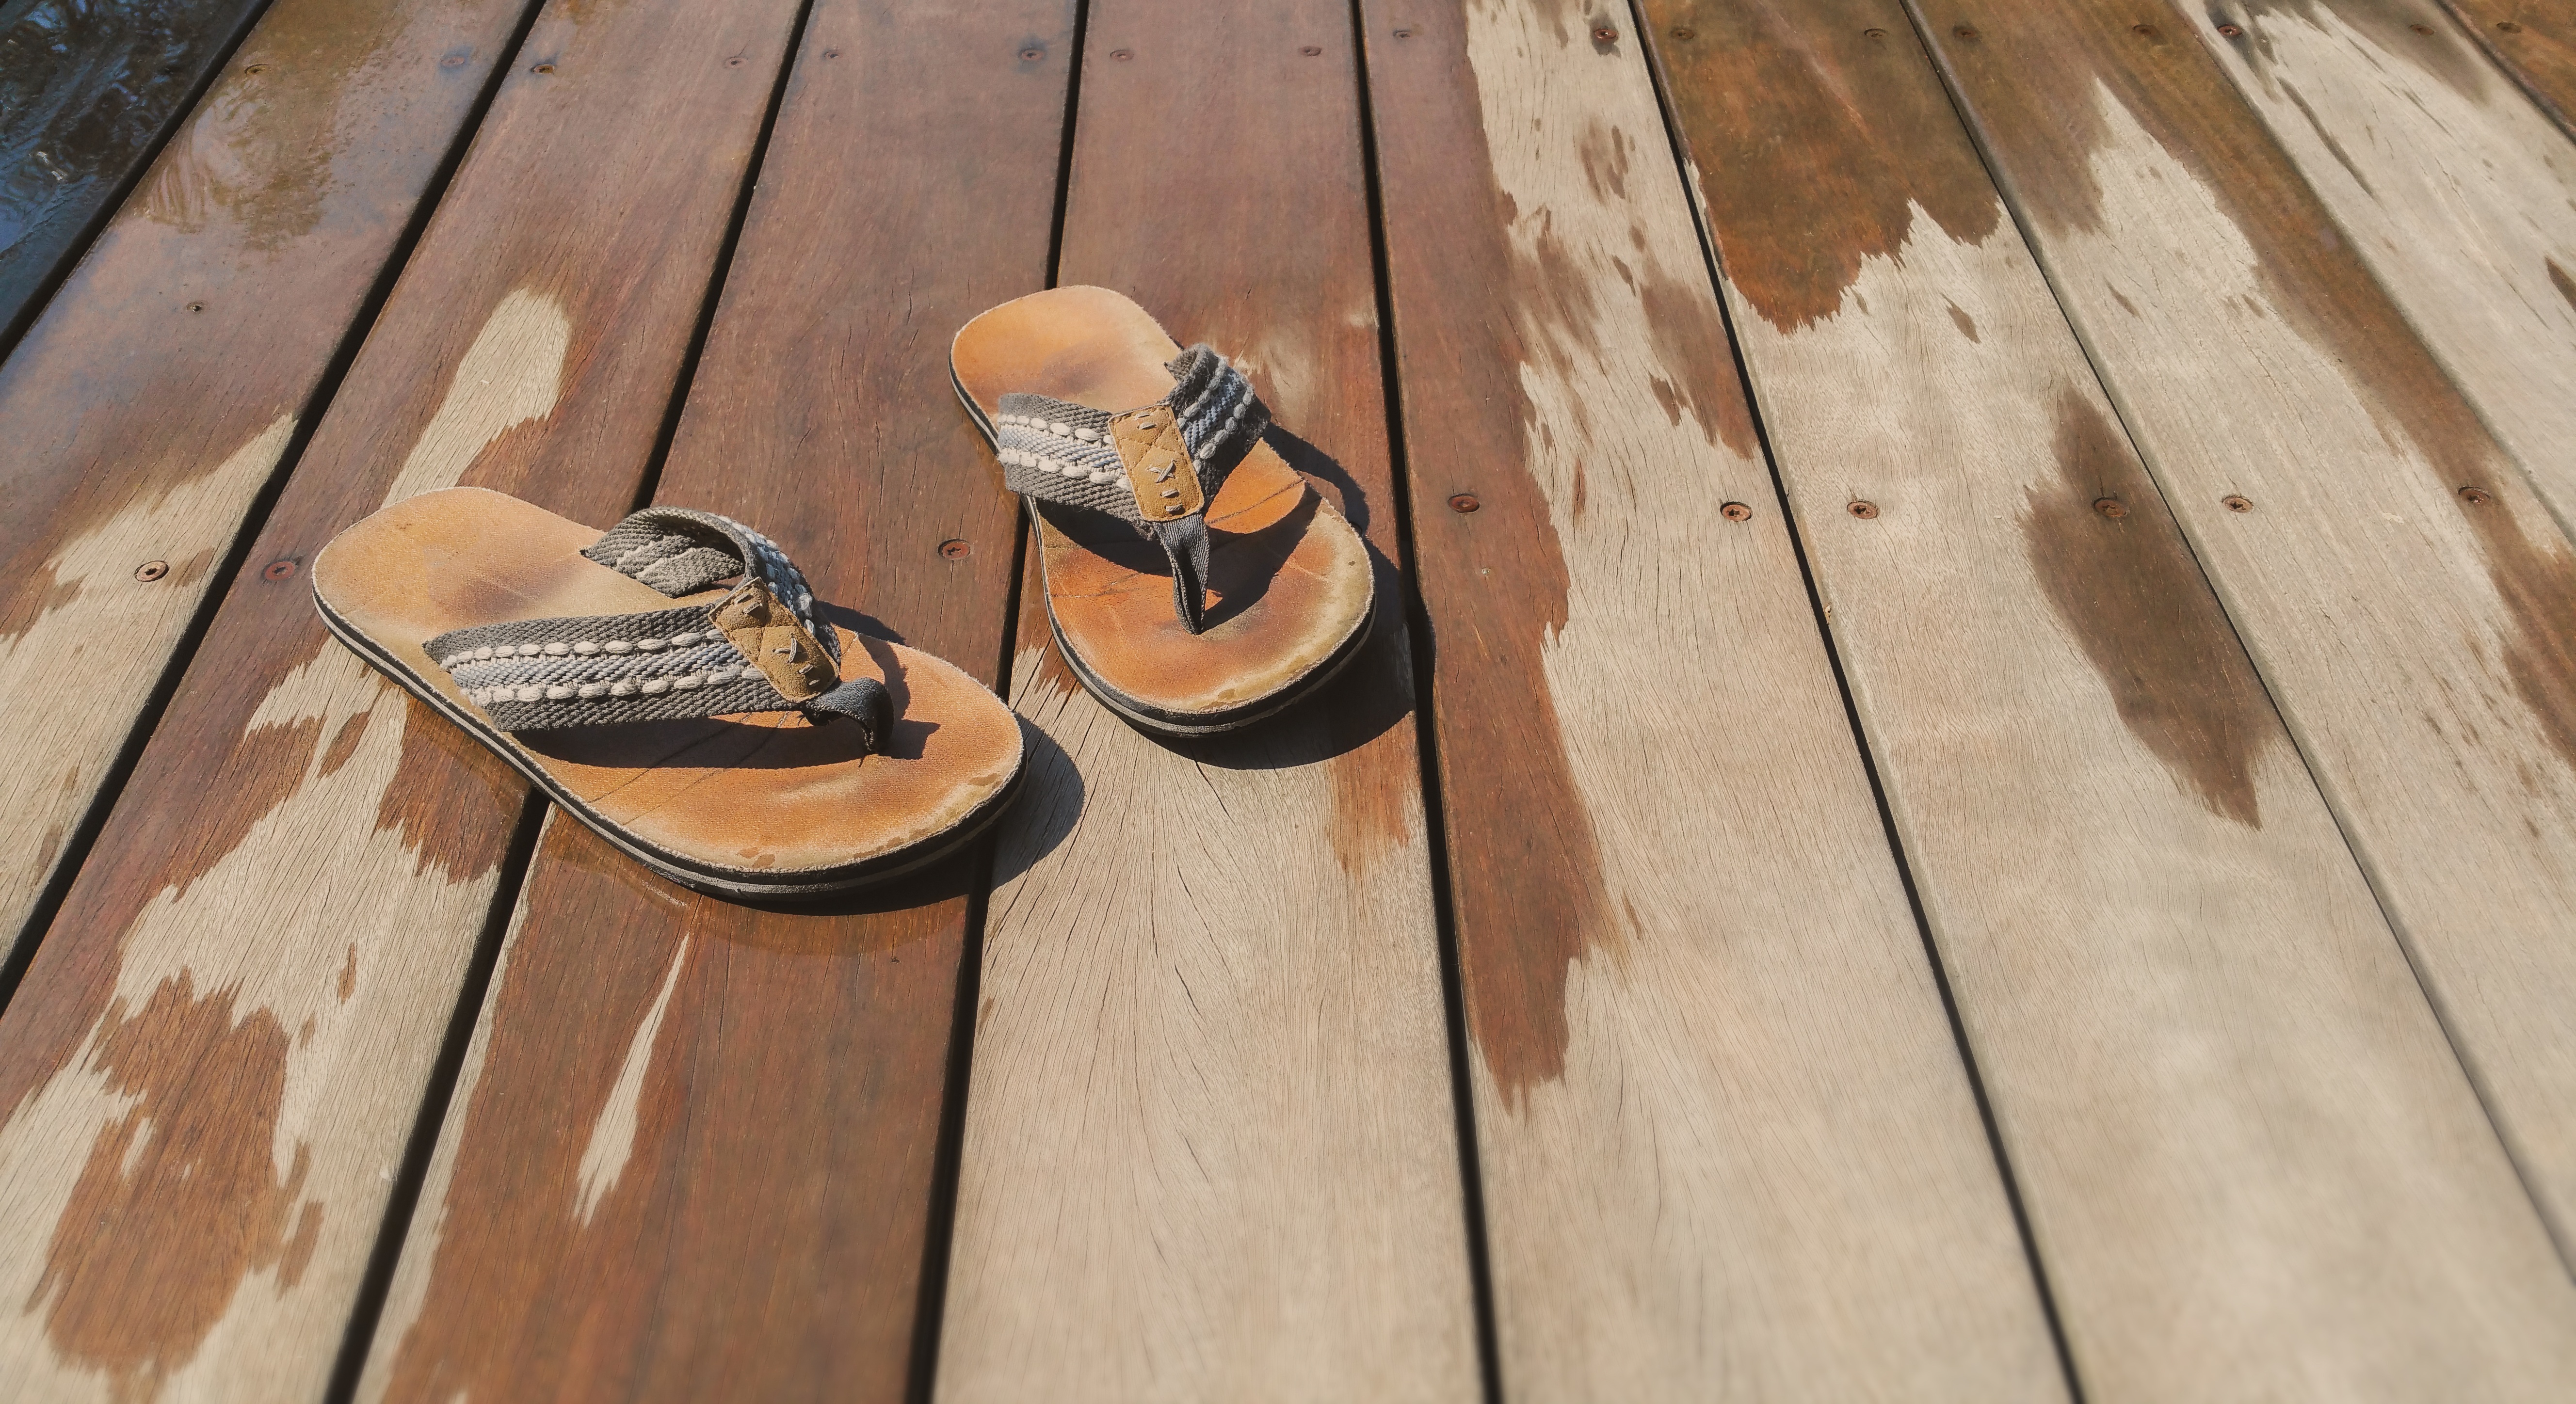
table, wing, wood, floor, summer, vacation, swimming pool, holiday, brown, vacant, lumber, relaxing, relaxation, background, hardwood, summertime, parquet, relaxed, flooring, wood flooring, flip flops, man made object, outdoor structure, laminate flooring, wood stain